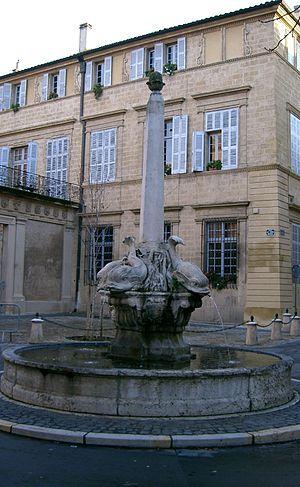
Fontaine-des-Quatre-Dauphins à Aix-en-Provence.
Aix-en-Provence est une commune française du Sud-Est de la France, dans le département des Bouches-du-Rhône, dont elle est sous-préfecture, en région Provence-Alpes-Côte d'Azur. Elle forme avec 35 autres communes le pays d'Aix au sein de la Métropole Aix-Marseille Provence.